Nuis, Netherlands

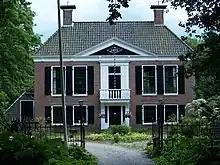
Coendersborg

On the southwest side of the village is the Coendersborg, a moated borg from 1813. The borg is located on the Malijksepad and originated from three "s", including the Fossemaheerd. On either side of the borg are two monumental farms, the western one of which is still in use as a farm. The part of the estate that was left after the sale of many lands was planted in the 20th century with coniferous and deciduous forest, partly in the English landscape style. Nowadays this nature reserve is called 'Coendersbos'. It is now owned by and is freely accessible to cyclists and walkers. Previously, the agricultural museum 't Rieuw ("rieuw" = 'tools') was housed in the barn and garden of the estate. In 2012, the museum was transferred to the farm east of the deposit, popularly known as Kimm's farm. For this purpose, the farm has been completely renovated and the plot is equipped with a parking space. The front house of the farm is used as a holiday home.